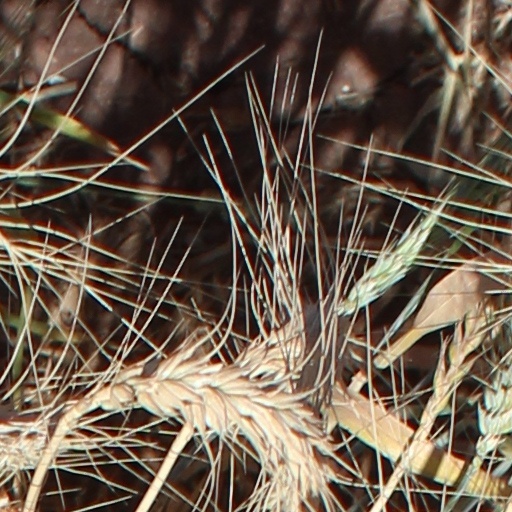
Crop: wheat